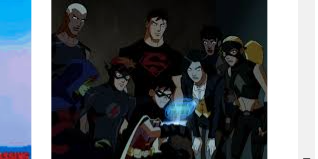
Portrait style: Cartoon Portrait